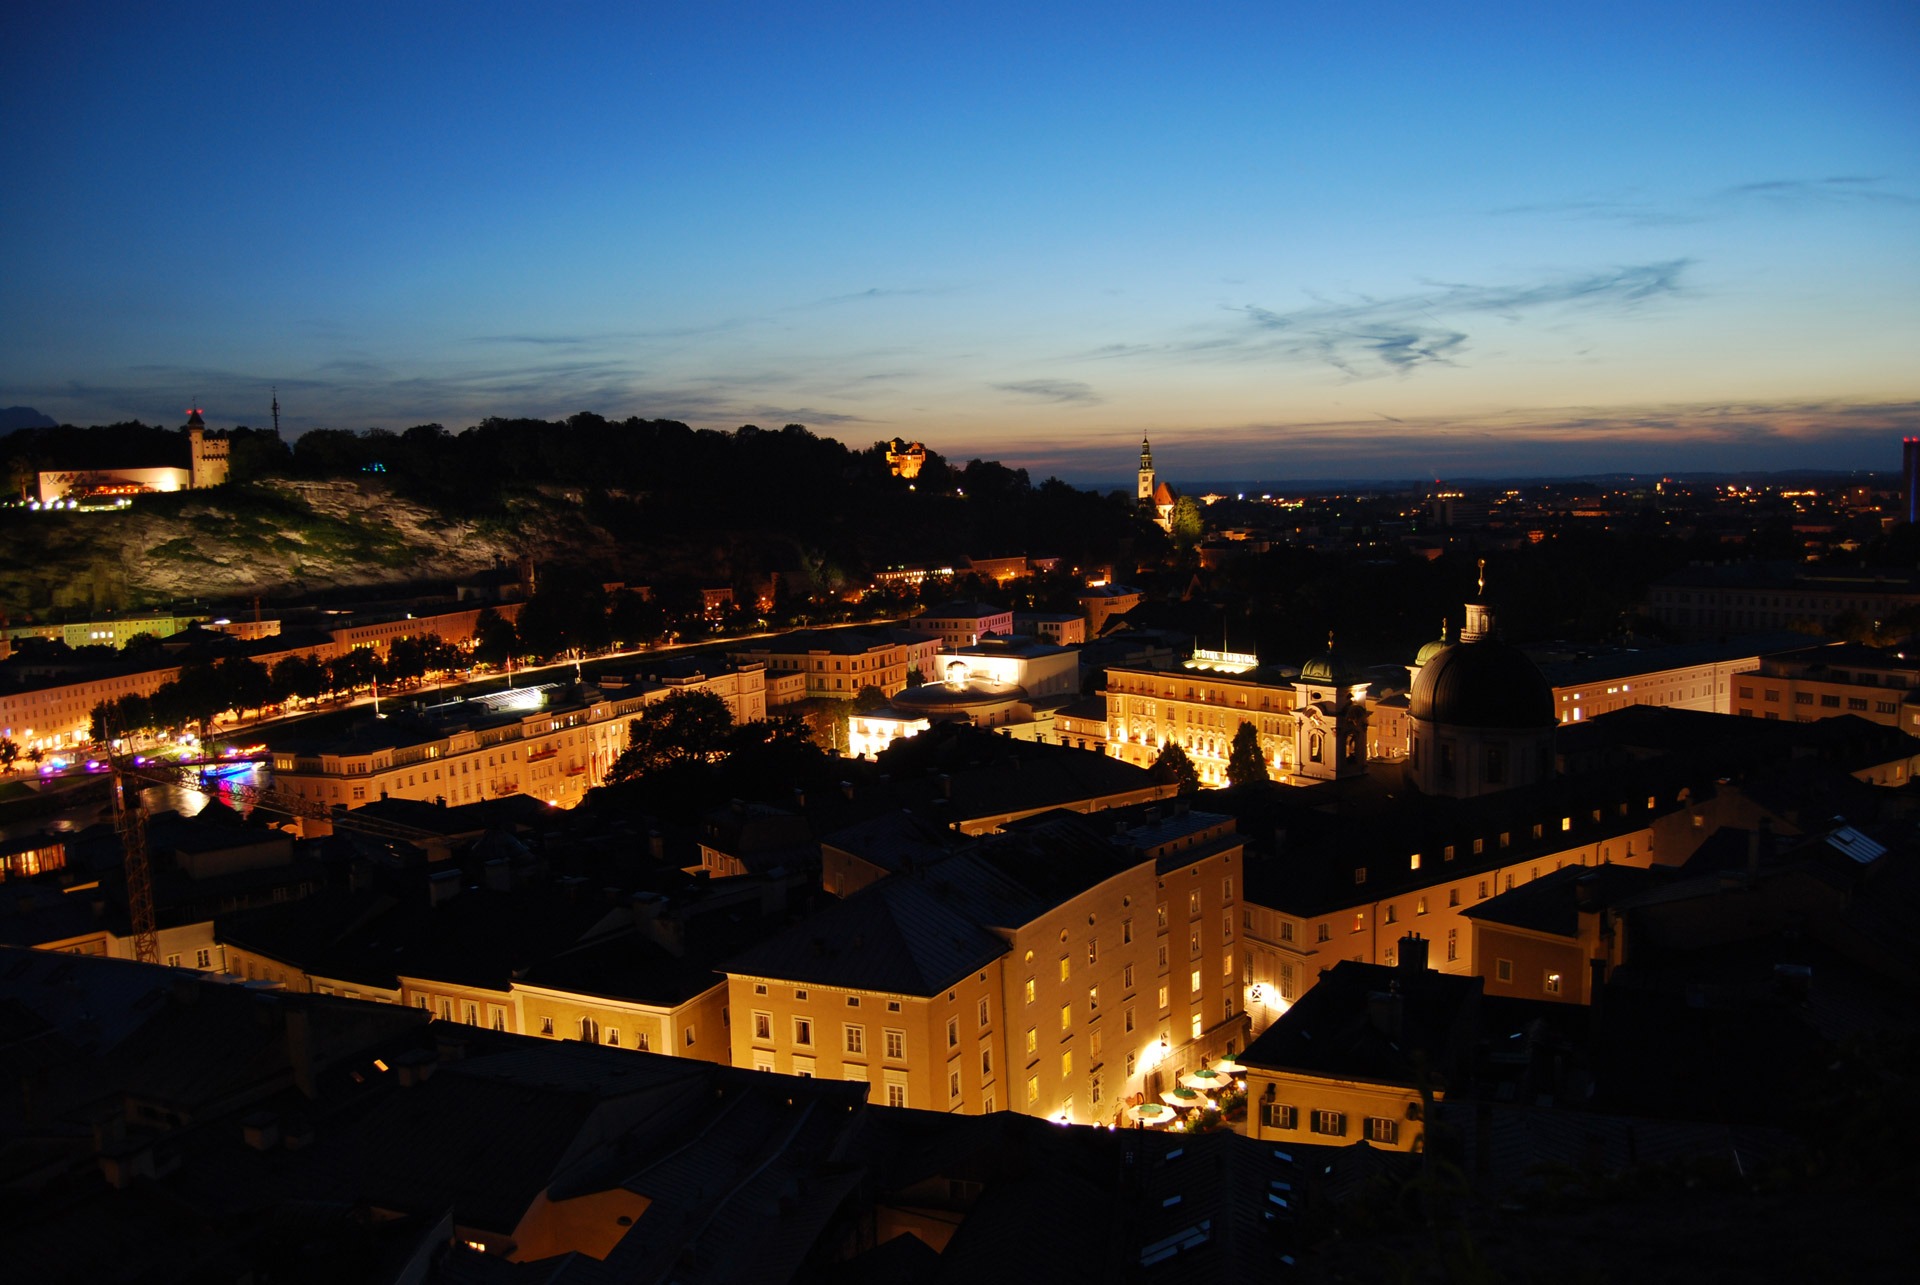
sky, sunset, skyline, night, morning, town, dawn, city, cityscape, panorama, dusk, evening, reflection, austria, lights, mood, salzburg, aerial photography, urban area, human settlement, atmosphere of earth